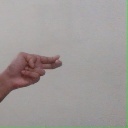
अक्षर: ह